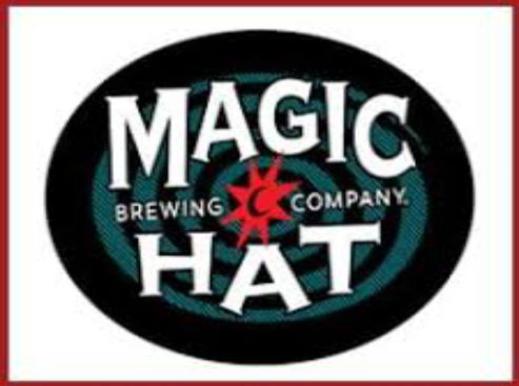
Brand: magic hat
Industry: Leisure